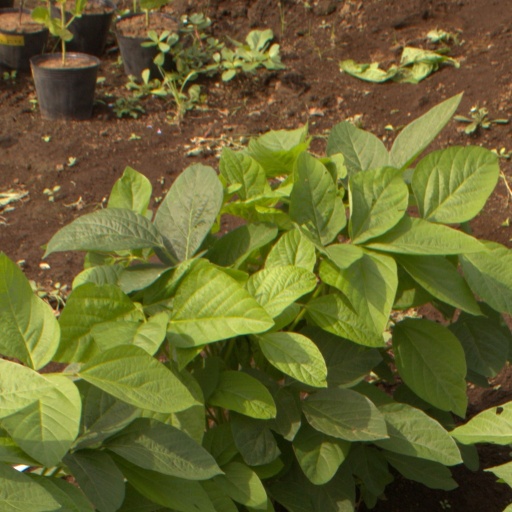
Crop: soybean